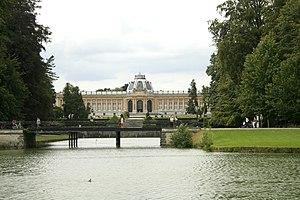
Tervueren, le Musée royal de l'Afrique centrale vu depuis la rive sud-est de la pièce d'eau centrale du parc.
Tervuren est une commune néerlandophone de Belgique située en Région flamande dans la province du Brabant flamand. C'est la seule commune périphérique de la Région de Bruxelles-Capitale à être située dans l'arrondissement de Louvain.